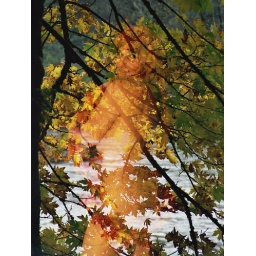
tree faerie by the river